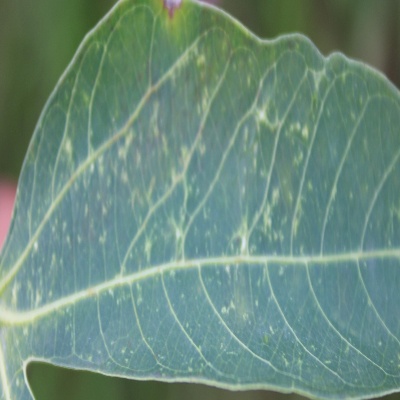
Crop: Cassava
Condition: green mite